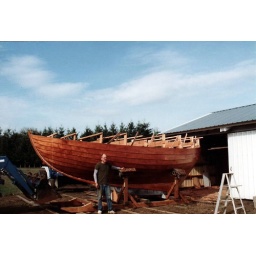
building his boat in Eugene